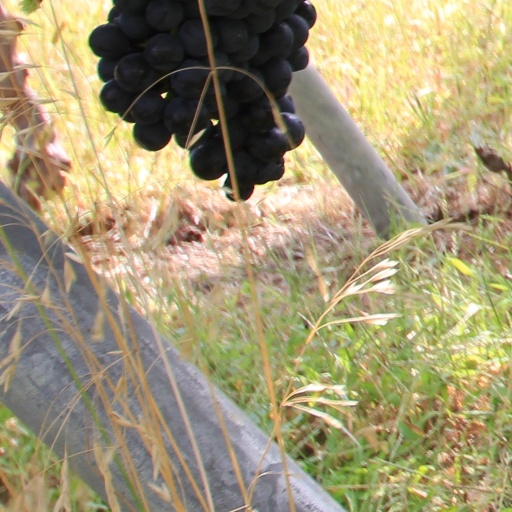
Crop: grape